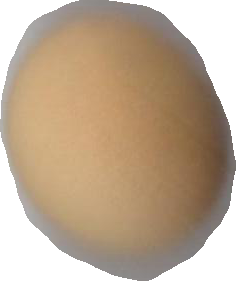
Variety: Grobogan